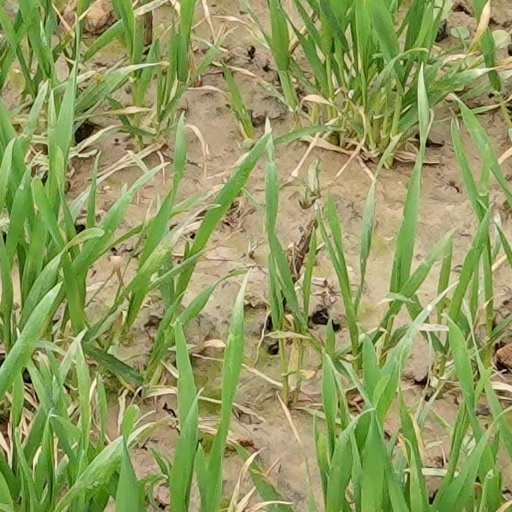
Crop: wheat